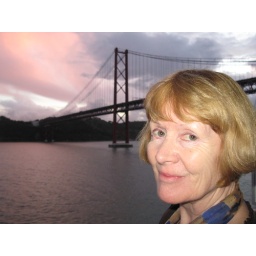
under the other golden gate bridge